Caister Roman Site

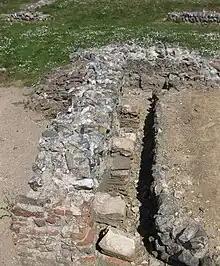
Detail of the hypocaust at the site.

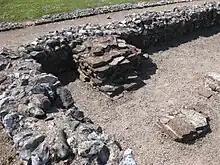
A detail of part of the remaining building structure at Caister

Inside the current visitor entrance is a large defensive ditch, the innermost of a series of ditches around the fort, part of the south gate, and to the left of the gate the remains of a small rectangular guard chamber.